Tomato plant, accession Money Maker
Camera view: vertical (180 deg); turntable rotation: 330 degrees
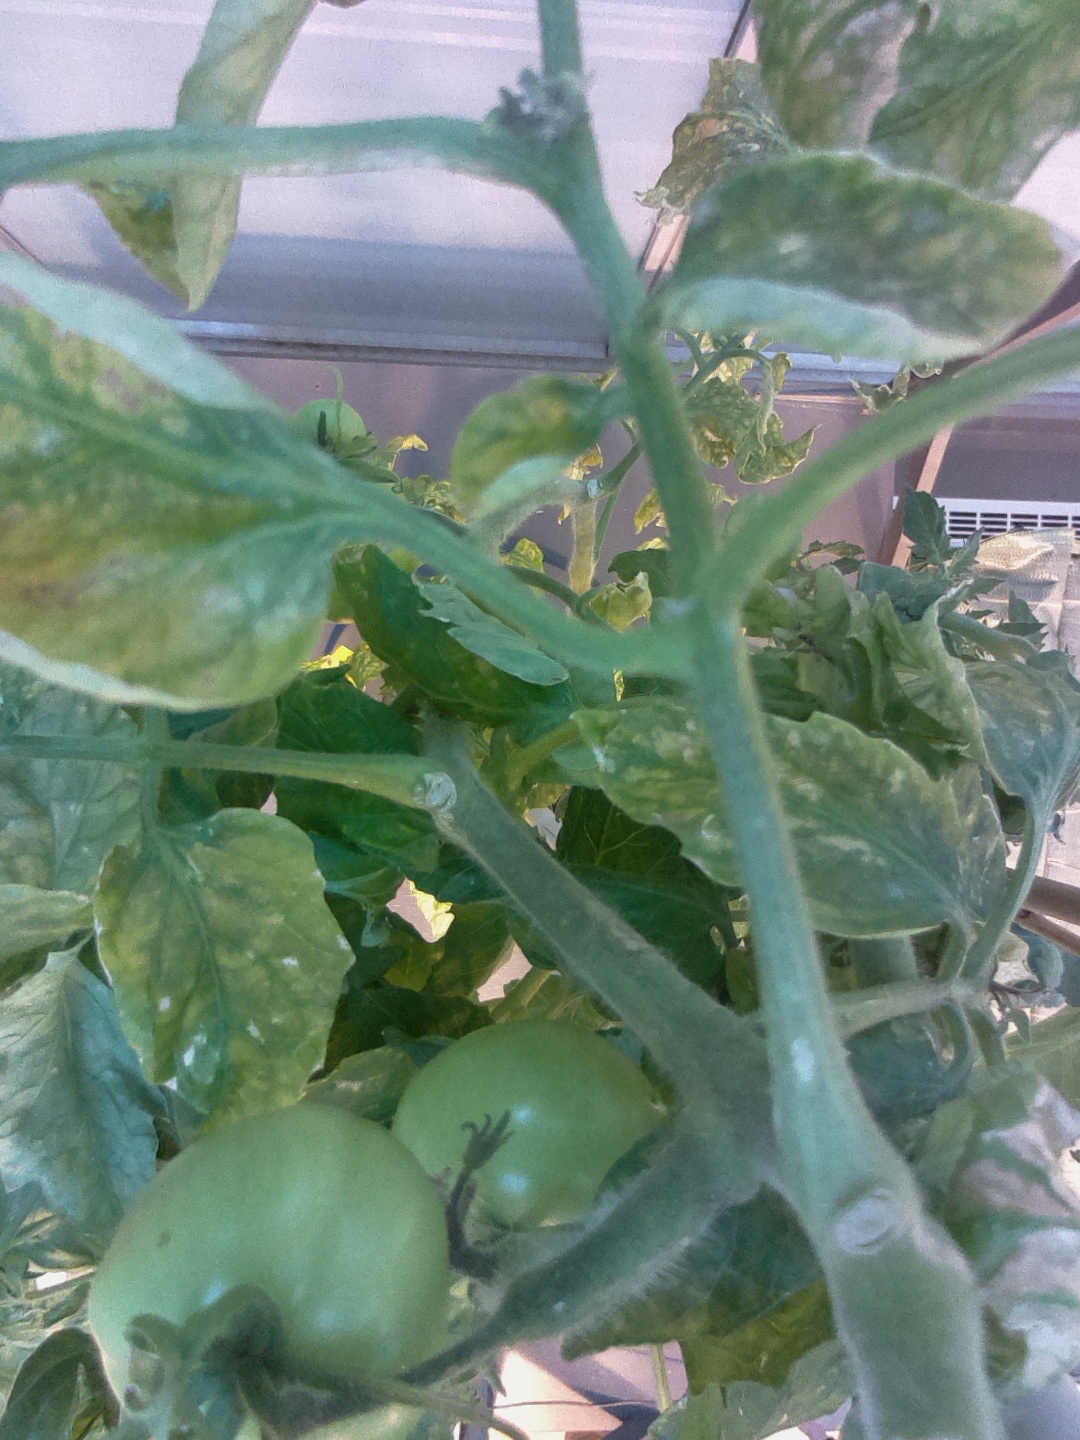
BBCH growth stage 79: 90% -100% of final fruit size